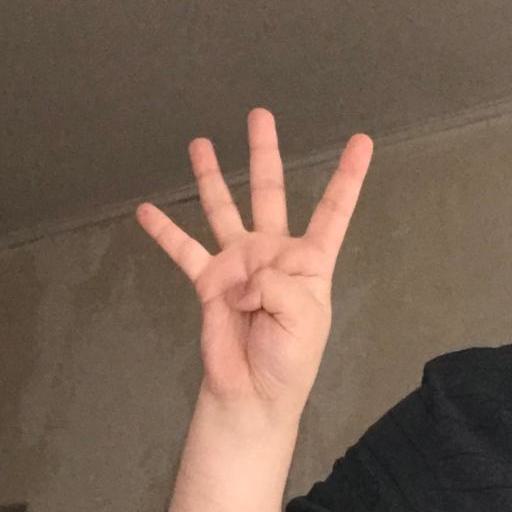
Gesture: four